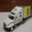
Label: truck